GWR 2900 Class

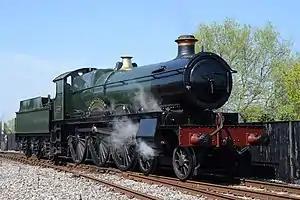
2999 "Lady of Legend", on the demonstration running line at Didcot Railway Centre in April 2019

None of the original Saints survived into preservation, so the Great Western Society purchased GWR 4900 Hall Class 4-6-0 No. 4942 "Maindy Hall" from Barry Scrapyard in 1974, with the intention to rebuild it as a Saint. This would reverse the procedure whereby a Saint was rebuilt as the Hall prototype. The project finally began in earnest in 1995, by which time engineering capability in the preservation movement had greatly increased. It was decided that the engine would be built in the original straight frame form like the first Saints instead of the later curved frame style as fitted to Maindy Hall. Following thirty years of storage and fifteen years of rebuilding work, 2999 "Lady of Legend" made its first moves in April 2019 and was formally launched at the Didcot Railway Centre in the same month.